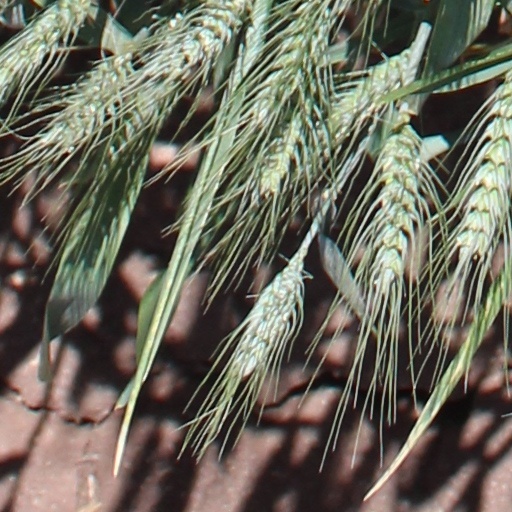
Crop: wheat